Gypsy Wildcat

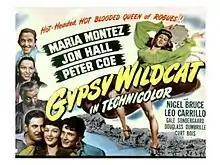
Original film poster

Gypsy Wildcat is a 1944 Technicolor adventure film directed by Roy William Neil starring Maria Montez, Jon Hall and Peter Coe. It was co-written by James M. Cain.